Question: Please indicate a possible affordance area of the boxing_punching_bag that can be used for punching
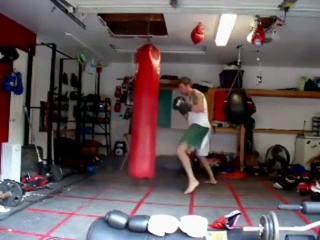
Answer: [119, 48, 163, 185]